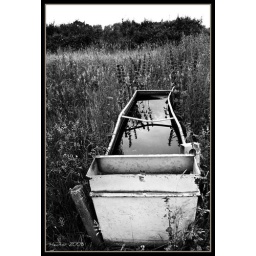
in a quite part of one of my dog walking routes , soon to be built on.